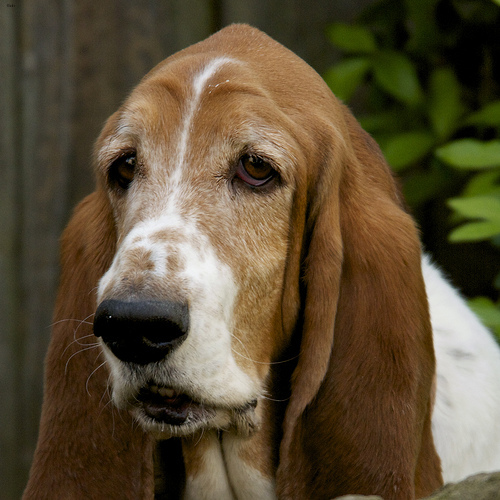
Breed: basset